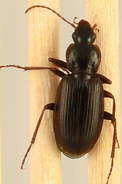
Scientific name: Calathus advena
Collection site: Rocky Mountains NEON (RMNP), plot RMNP_012